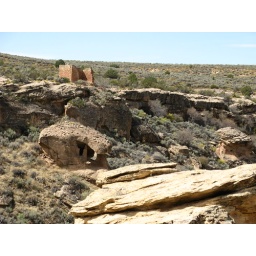
Rimrock House stands out over the canyon while Eroded Boulder House hides under a huge rock in the canyon.